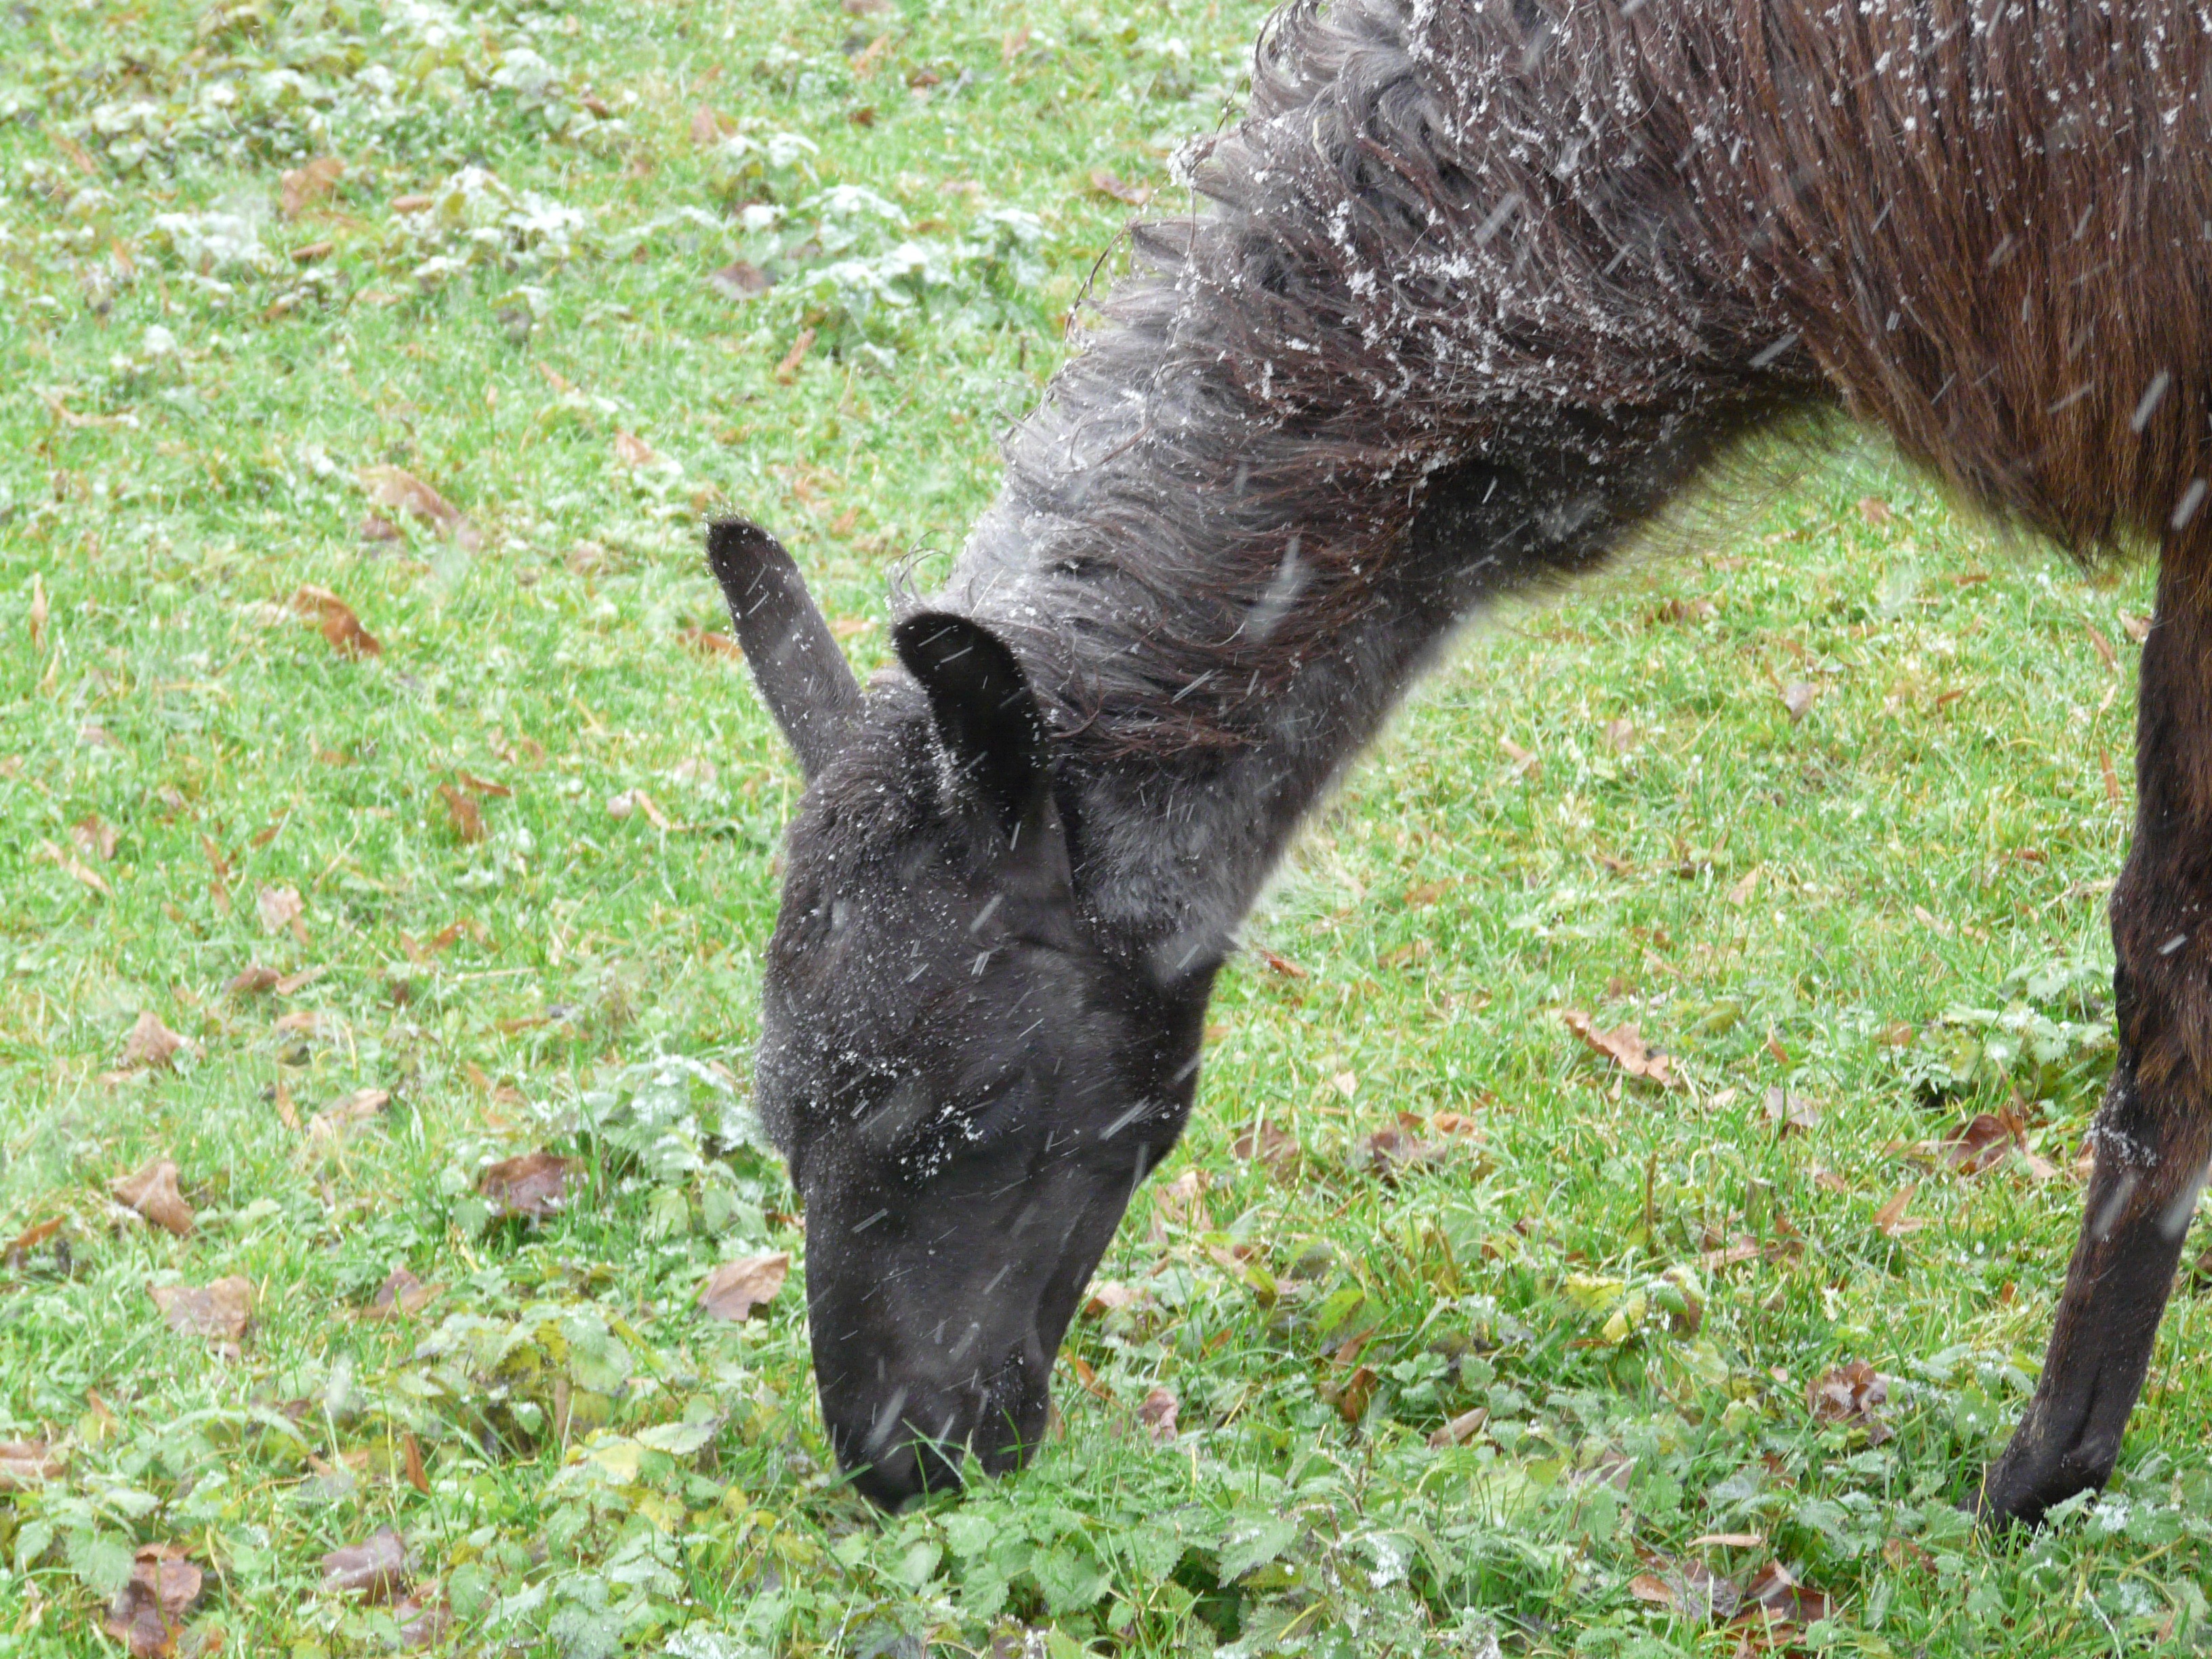
grass, snow, cold, winter, wildlife, pasture, grazing, horse, mammal, eat, fauna, graze, donkey, lama, vertebrate, mare, foal, colt, pack animal, horse like mammal